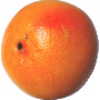
Label: pink_grapefruit